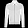
Label: Coat